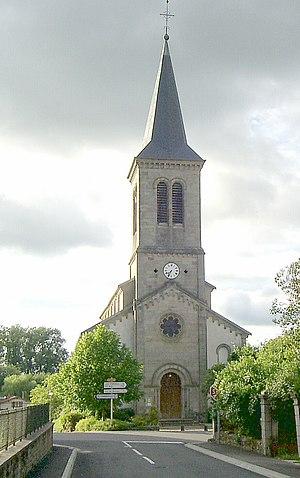
L'église de la Nativité-de-Notre-Dame à Chaumousey
Chaumousey est une commune française située dans le département des Vosges, en région Grand Est.